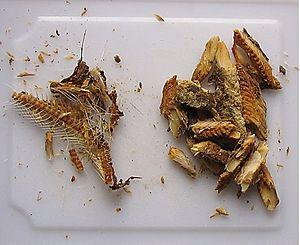
Le ketiakh est du poisson braisé-salé-séché. C'est un aliment traditionnel très important au Sénégal et dans les pays de l'Afrique de l'Ouest. Il est surtout consommé par les agriculteurs de susbsistance et par les personnes aux revenus modestes, particulièrement dans les communautés rurales.